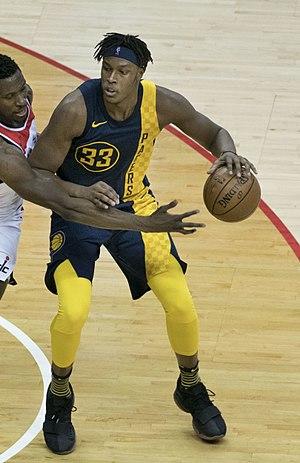
Myles Christian Turner, né le 24 mars 1996 à Bedford, Texas, est un joueur américain de basket-ball évoluant au poste de pivot pour les Pacers de l'Indiana.